Rodgau

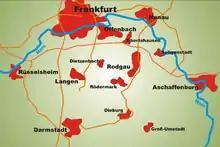
Rodgau's location in the Frankfurt Rhine Main Region

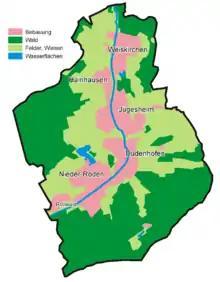
Rodgau's town limits and built-up area

Rodgau is part of the metropolitan area known as the Rhein-Main-Gebiet in German, one of Germany's economically strongest areas. The fiftieth parallel of north latitude (50°N) passes right through Puiseaux-Platz (square) in Nieder-Roden.